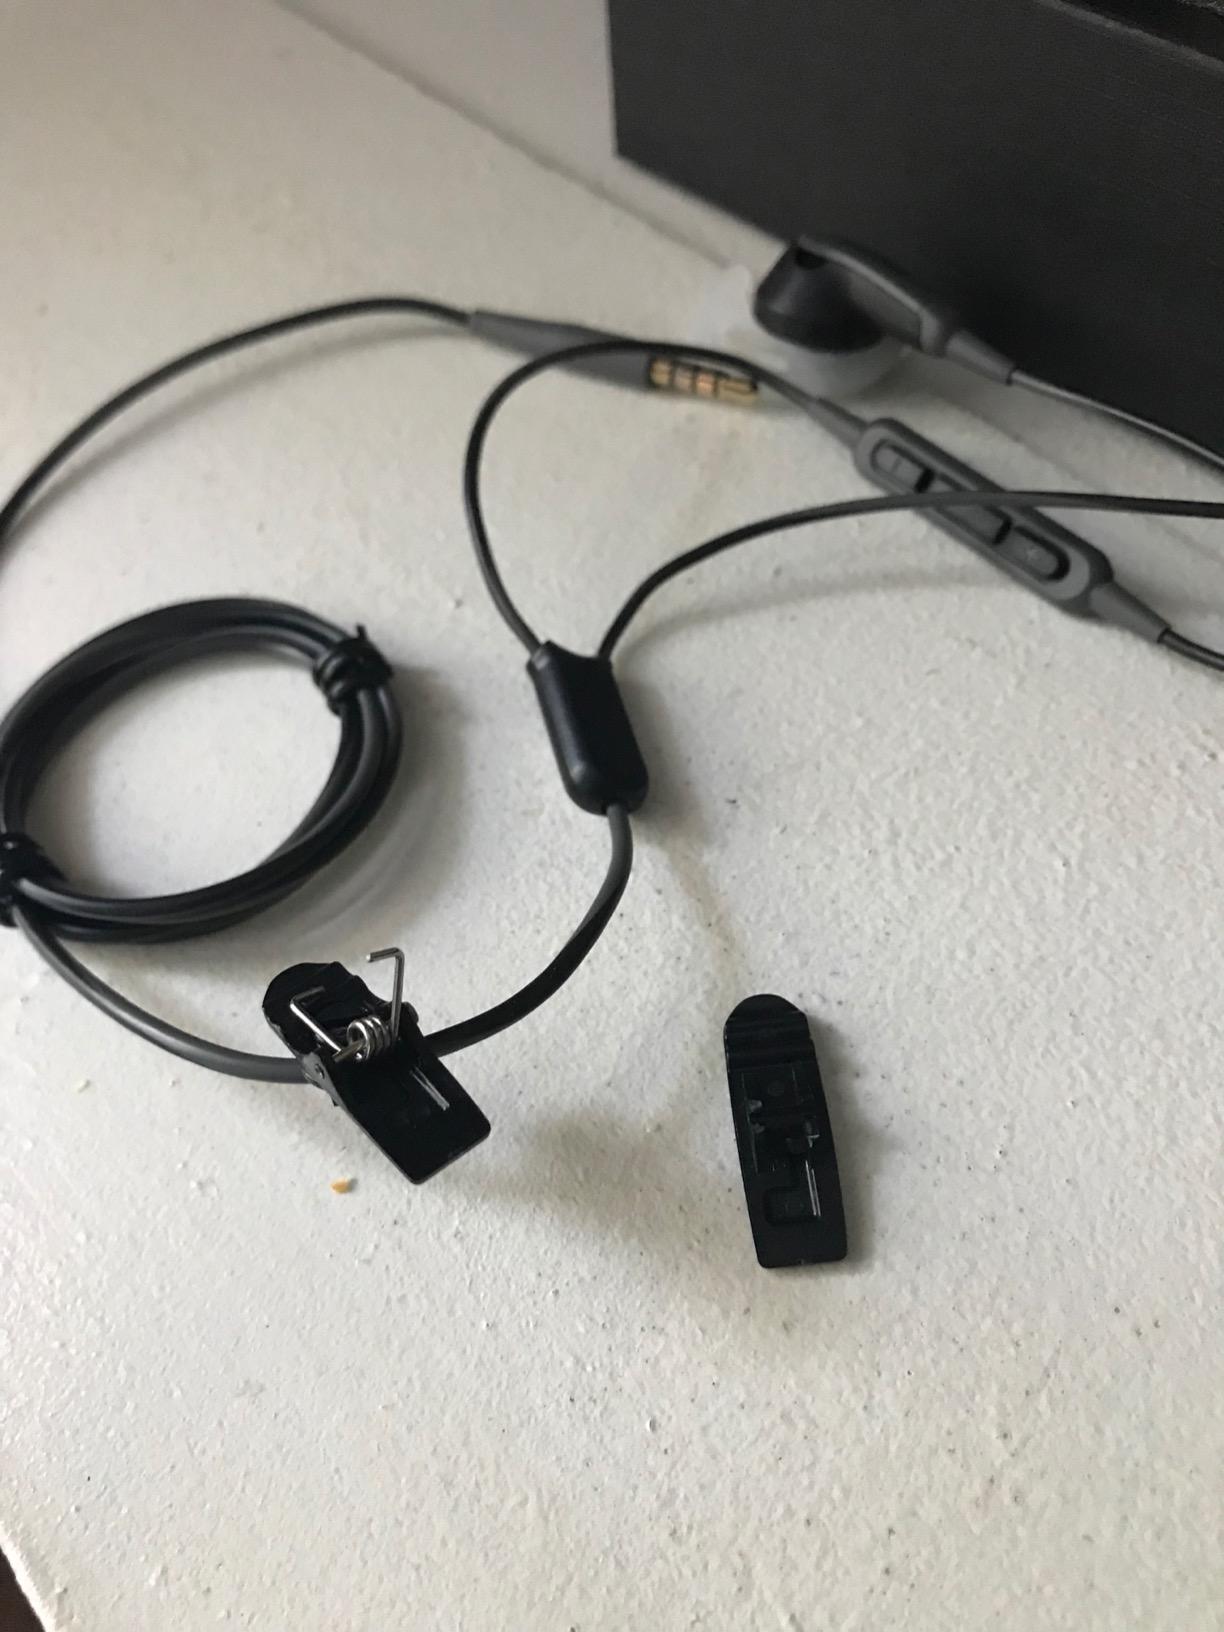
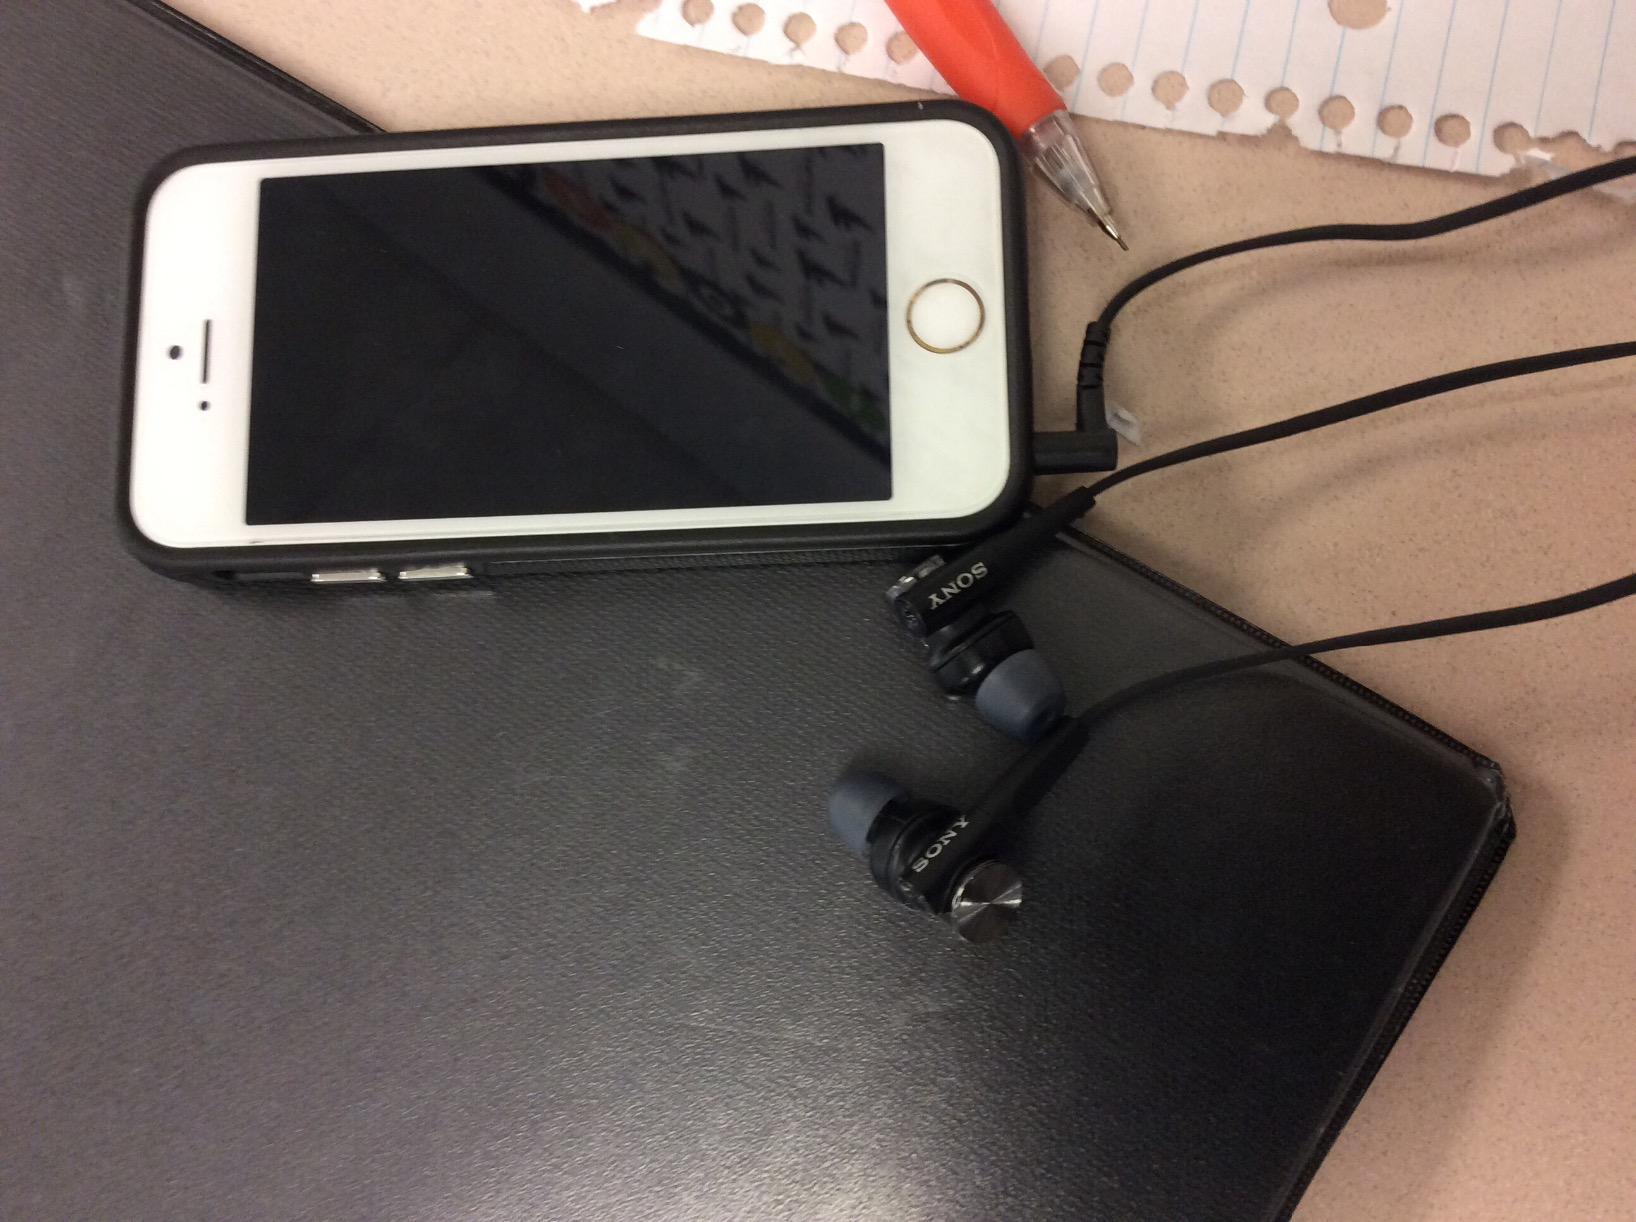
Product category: headphones
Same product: no